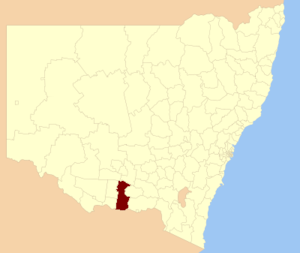
Le conseil de Federation est une zone d'administration locale située dans l'État de Nouvelle-Galles du Sud en Australie. Son siège est à Corowa. La population s'élevait à 12 277 habitants en 2016.